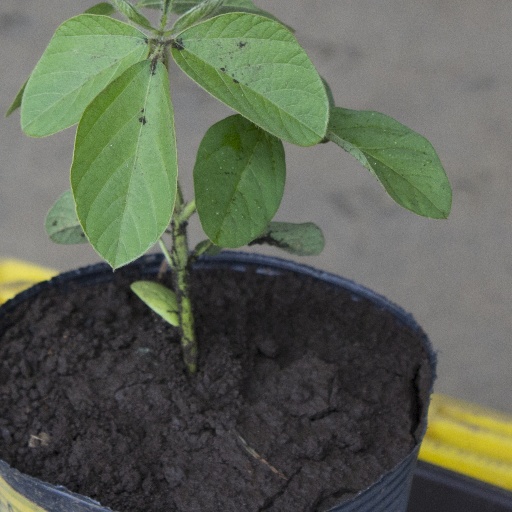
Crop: soybean